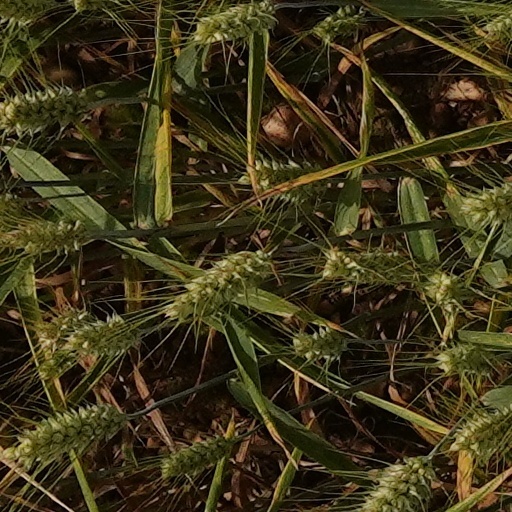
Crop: wheat